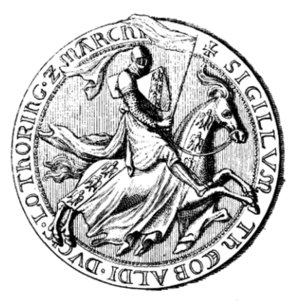
Cette page concerne les événements qui se sont produits au quatorzième siècle en Lorraine.
Thiébaud II de Lorraine, né en 1263, mort le 13 mai 1312, fut duc de Lorraine de 1303 à 1312. Il était fils du duc Ferry III et de Marguerite de Champagne